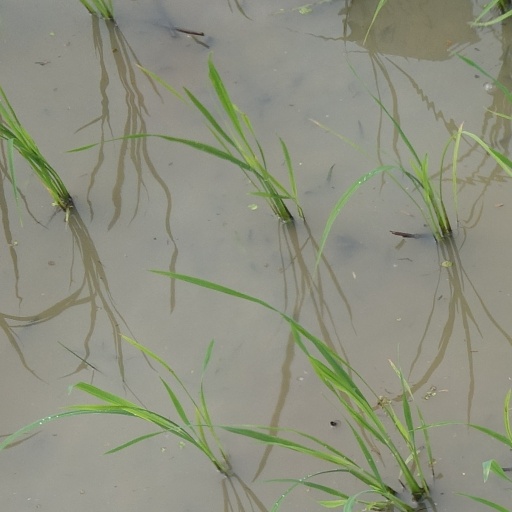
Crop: rice